Irvington, Baltimore

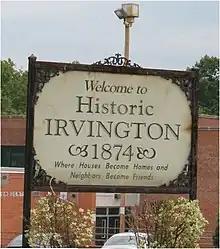

The Ditty family resided at 4206 Euclid Avenue in Irvington.(Known as "The Schwartze Mansion," it is listed on the Maryland National Register properties as a historical landmark.) Ditty maintained his law office in downtown Baltimore as well as another residence on West Lanvale Street in the Bolton Hill community of Baltimore. After suffering from spinal sclerosis for 6 years, Ditty died on October 3, 1887, at age 49. He is buried in Loudon Park cemetery in Irvington.